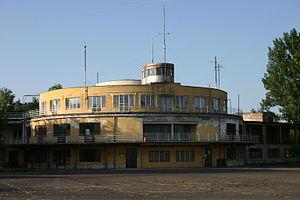
Örsöd est un quartier de Budapest, situé dans le 11ᵉ arrondissement.